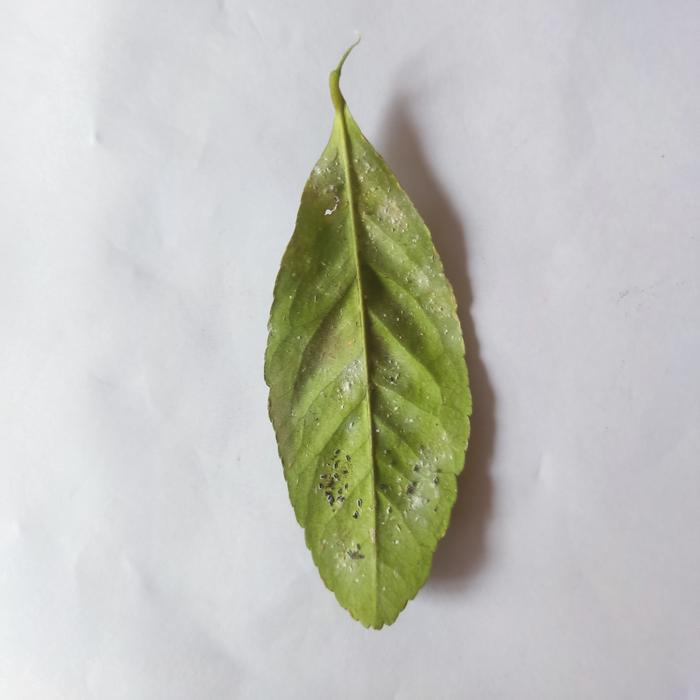
Crop: Lemon
Leaf condition: Sooty_Mold